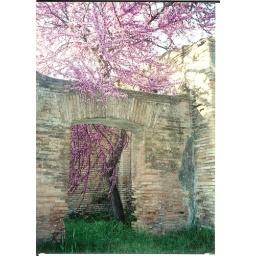
pretty flowering tree and ancient wall in ostia antica